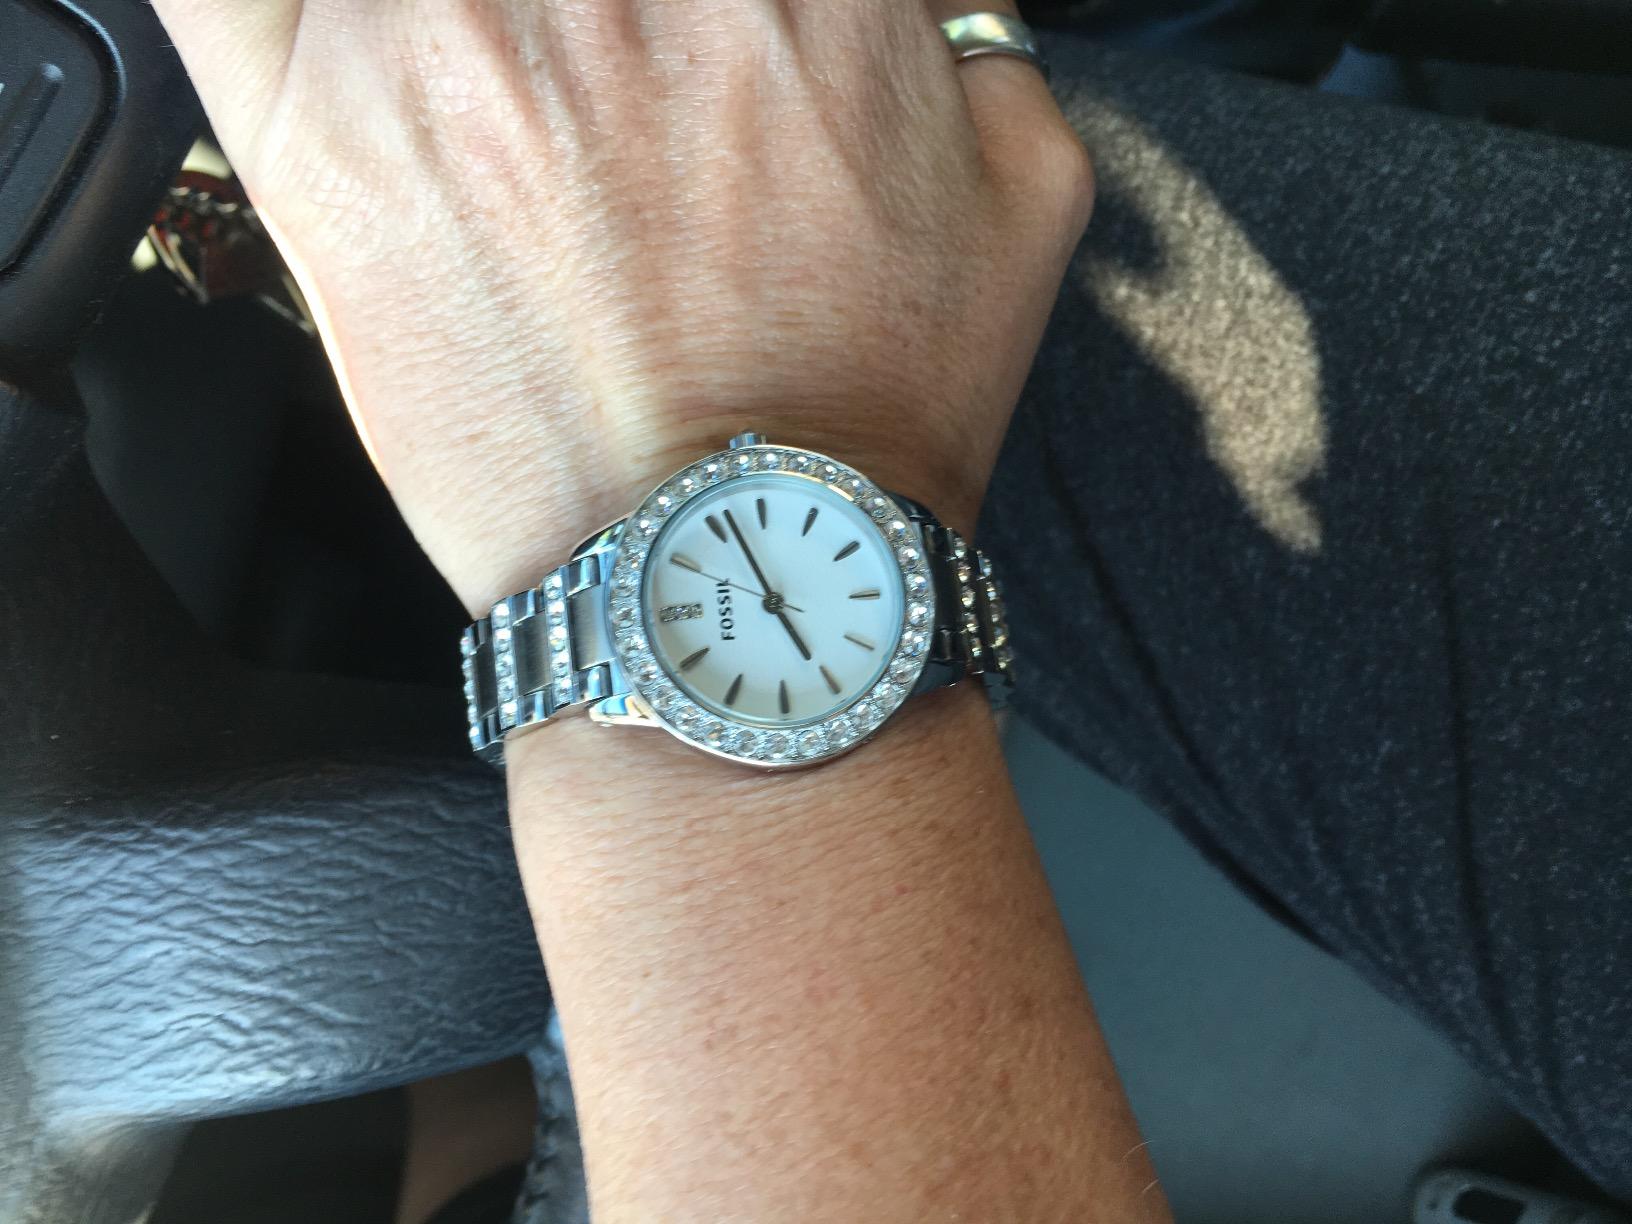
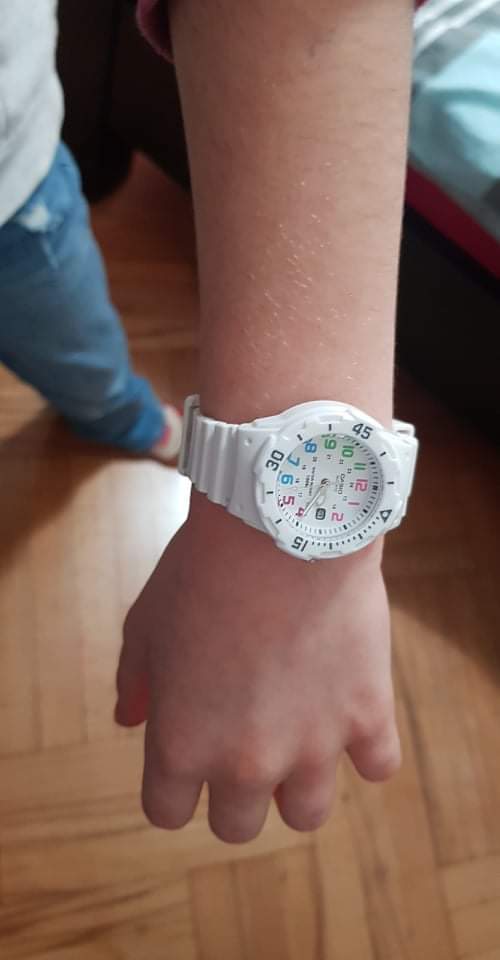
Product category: accessories_watch
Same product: no